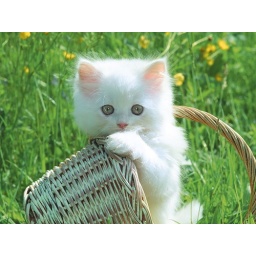
cat in the basket